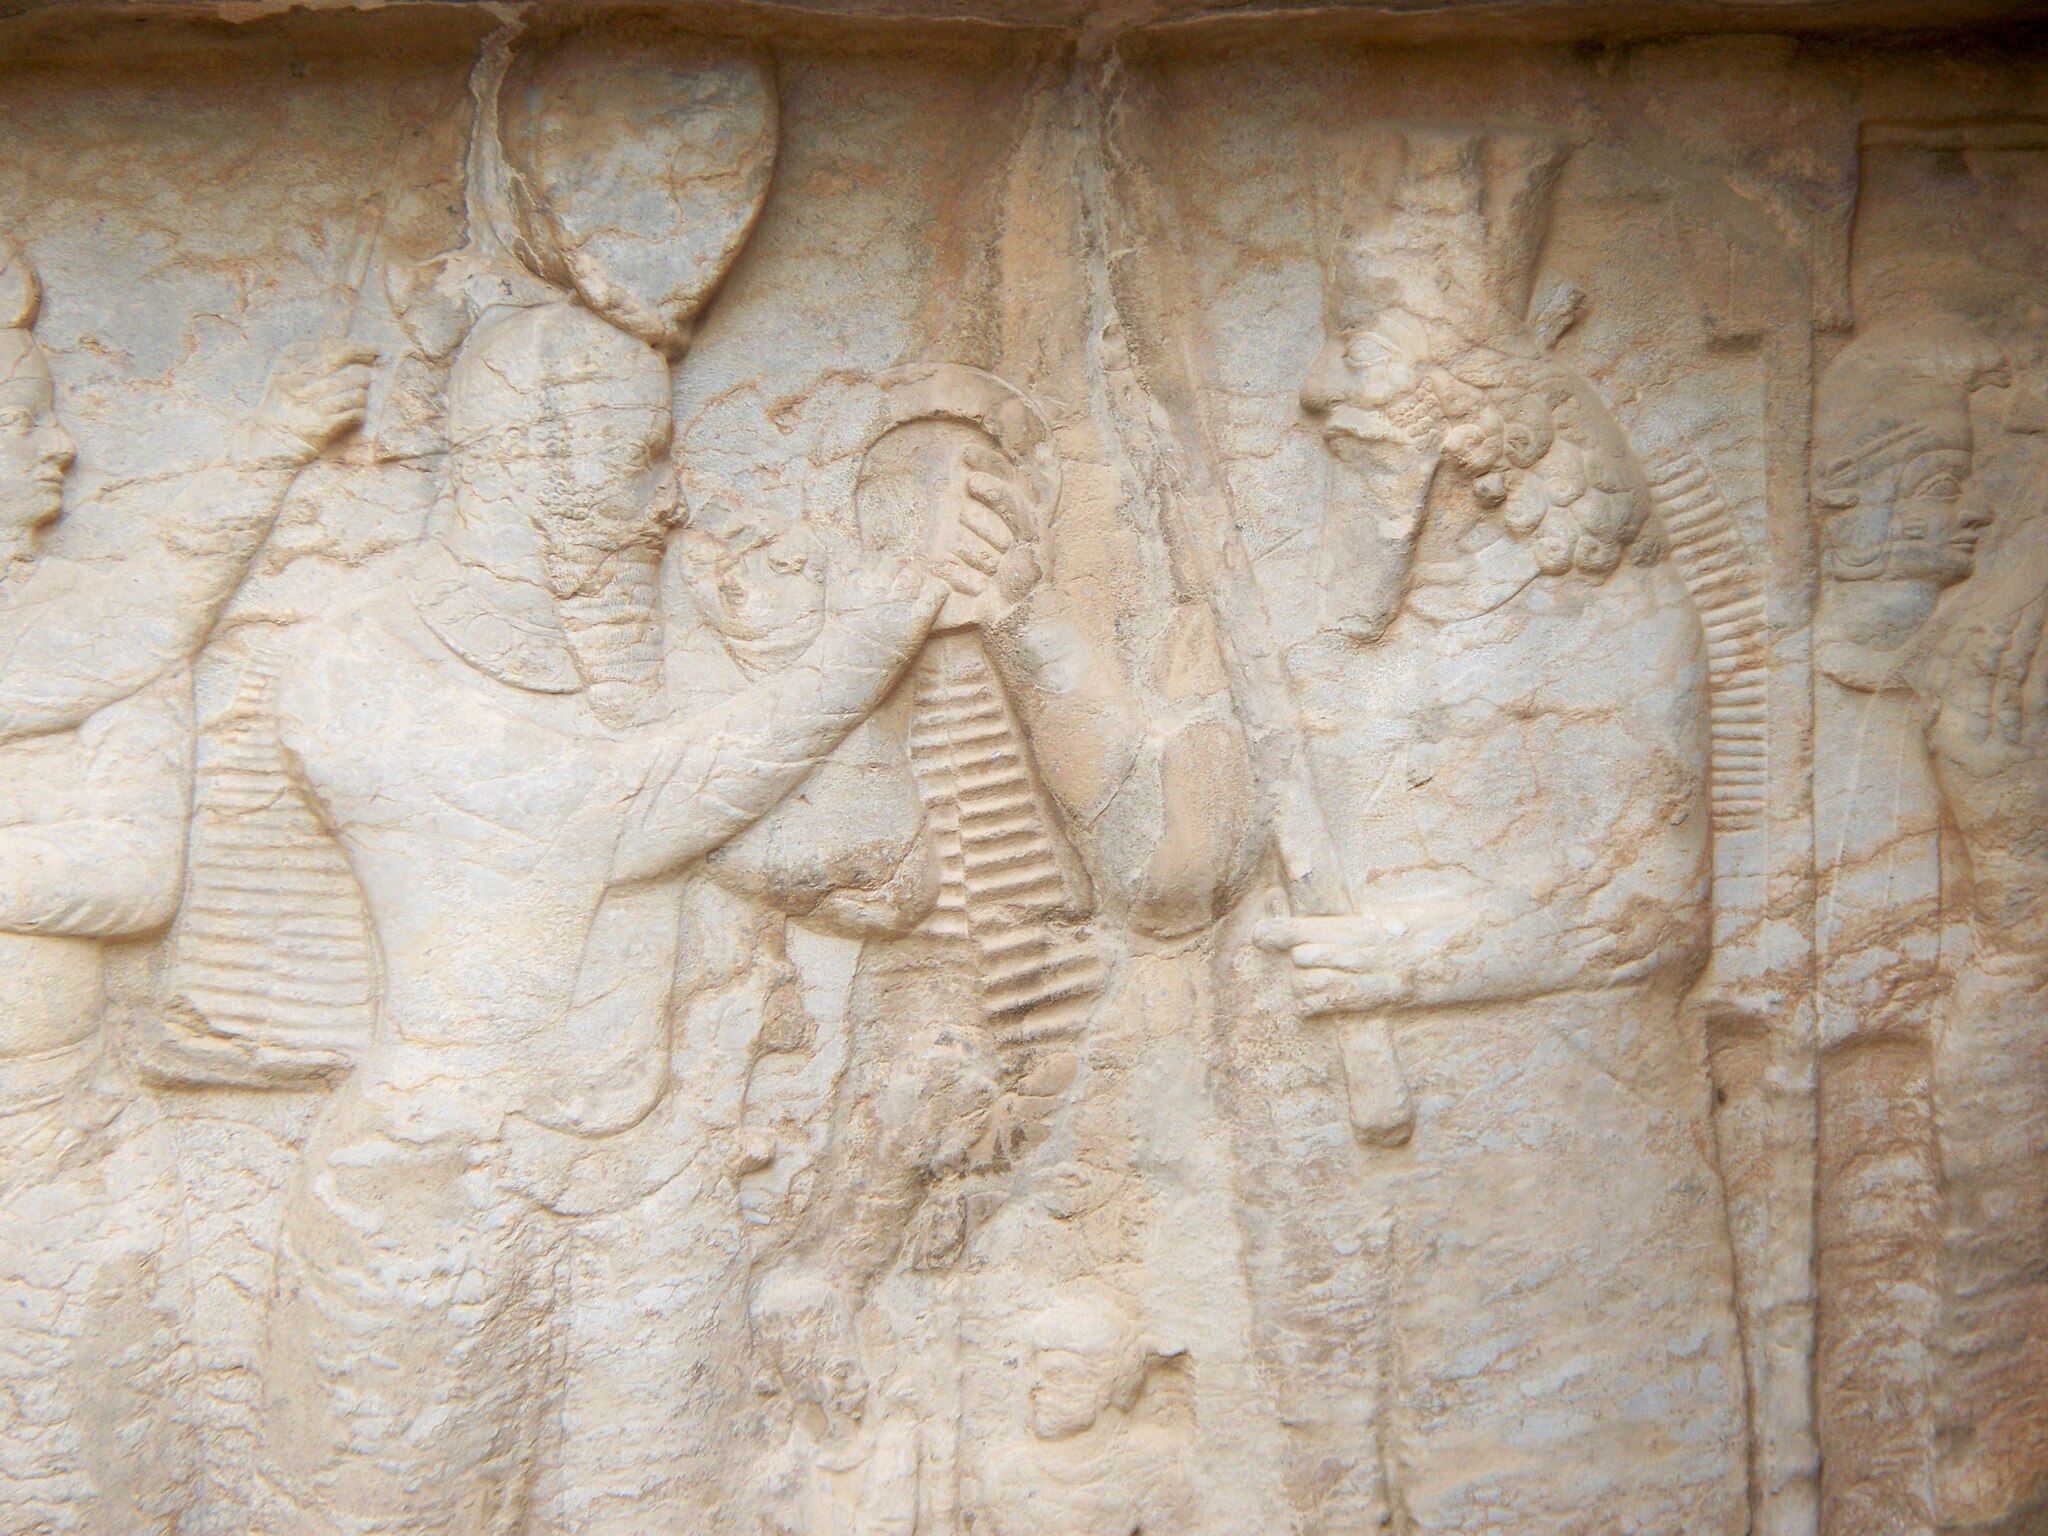
Title: Naqsh-E Rajab (13) (28614462075)
Description: Naqsh-E Rajab (13)
Date: 2008-01-01 12:00
Categories: Naqsh-e Rajab, Flickr images reviewed by FlickreviewR 2, Files uploaded by Orizan, Photographs by Sasha India